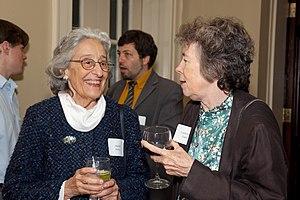
Amélie Oksenberg Rorty née le 20 mai 1932 en Belgique, est une philosophe américaine connue pour ses travaux sur la philosophie de l'esprit, l'histoire de la philosophie, et l'éthique.